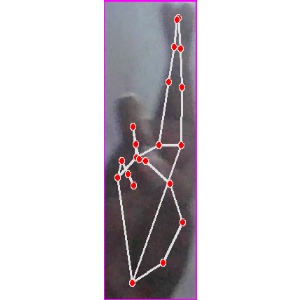
अक्षर: र